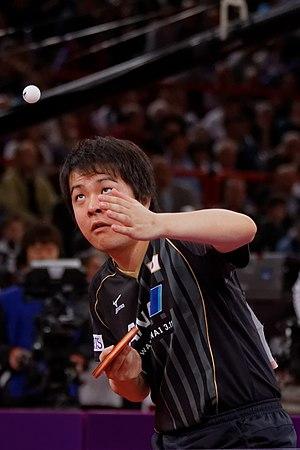
Seiya Kishikawa est un pongiste japonais. En 2009, il remporte une étape du Pro-tour en double lors de l'Open de Chine ITTF en étant associé à Jun Mizutani. La semaine plus tard, il remporte l'Open du Japon ITTF toujours avec le même partenaire.